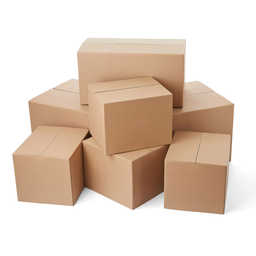
Label: cardboard